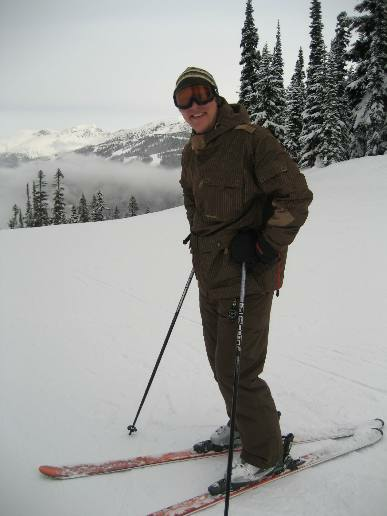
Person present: Yes